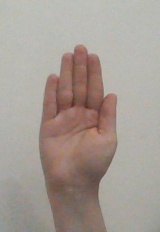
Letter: seen